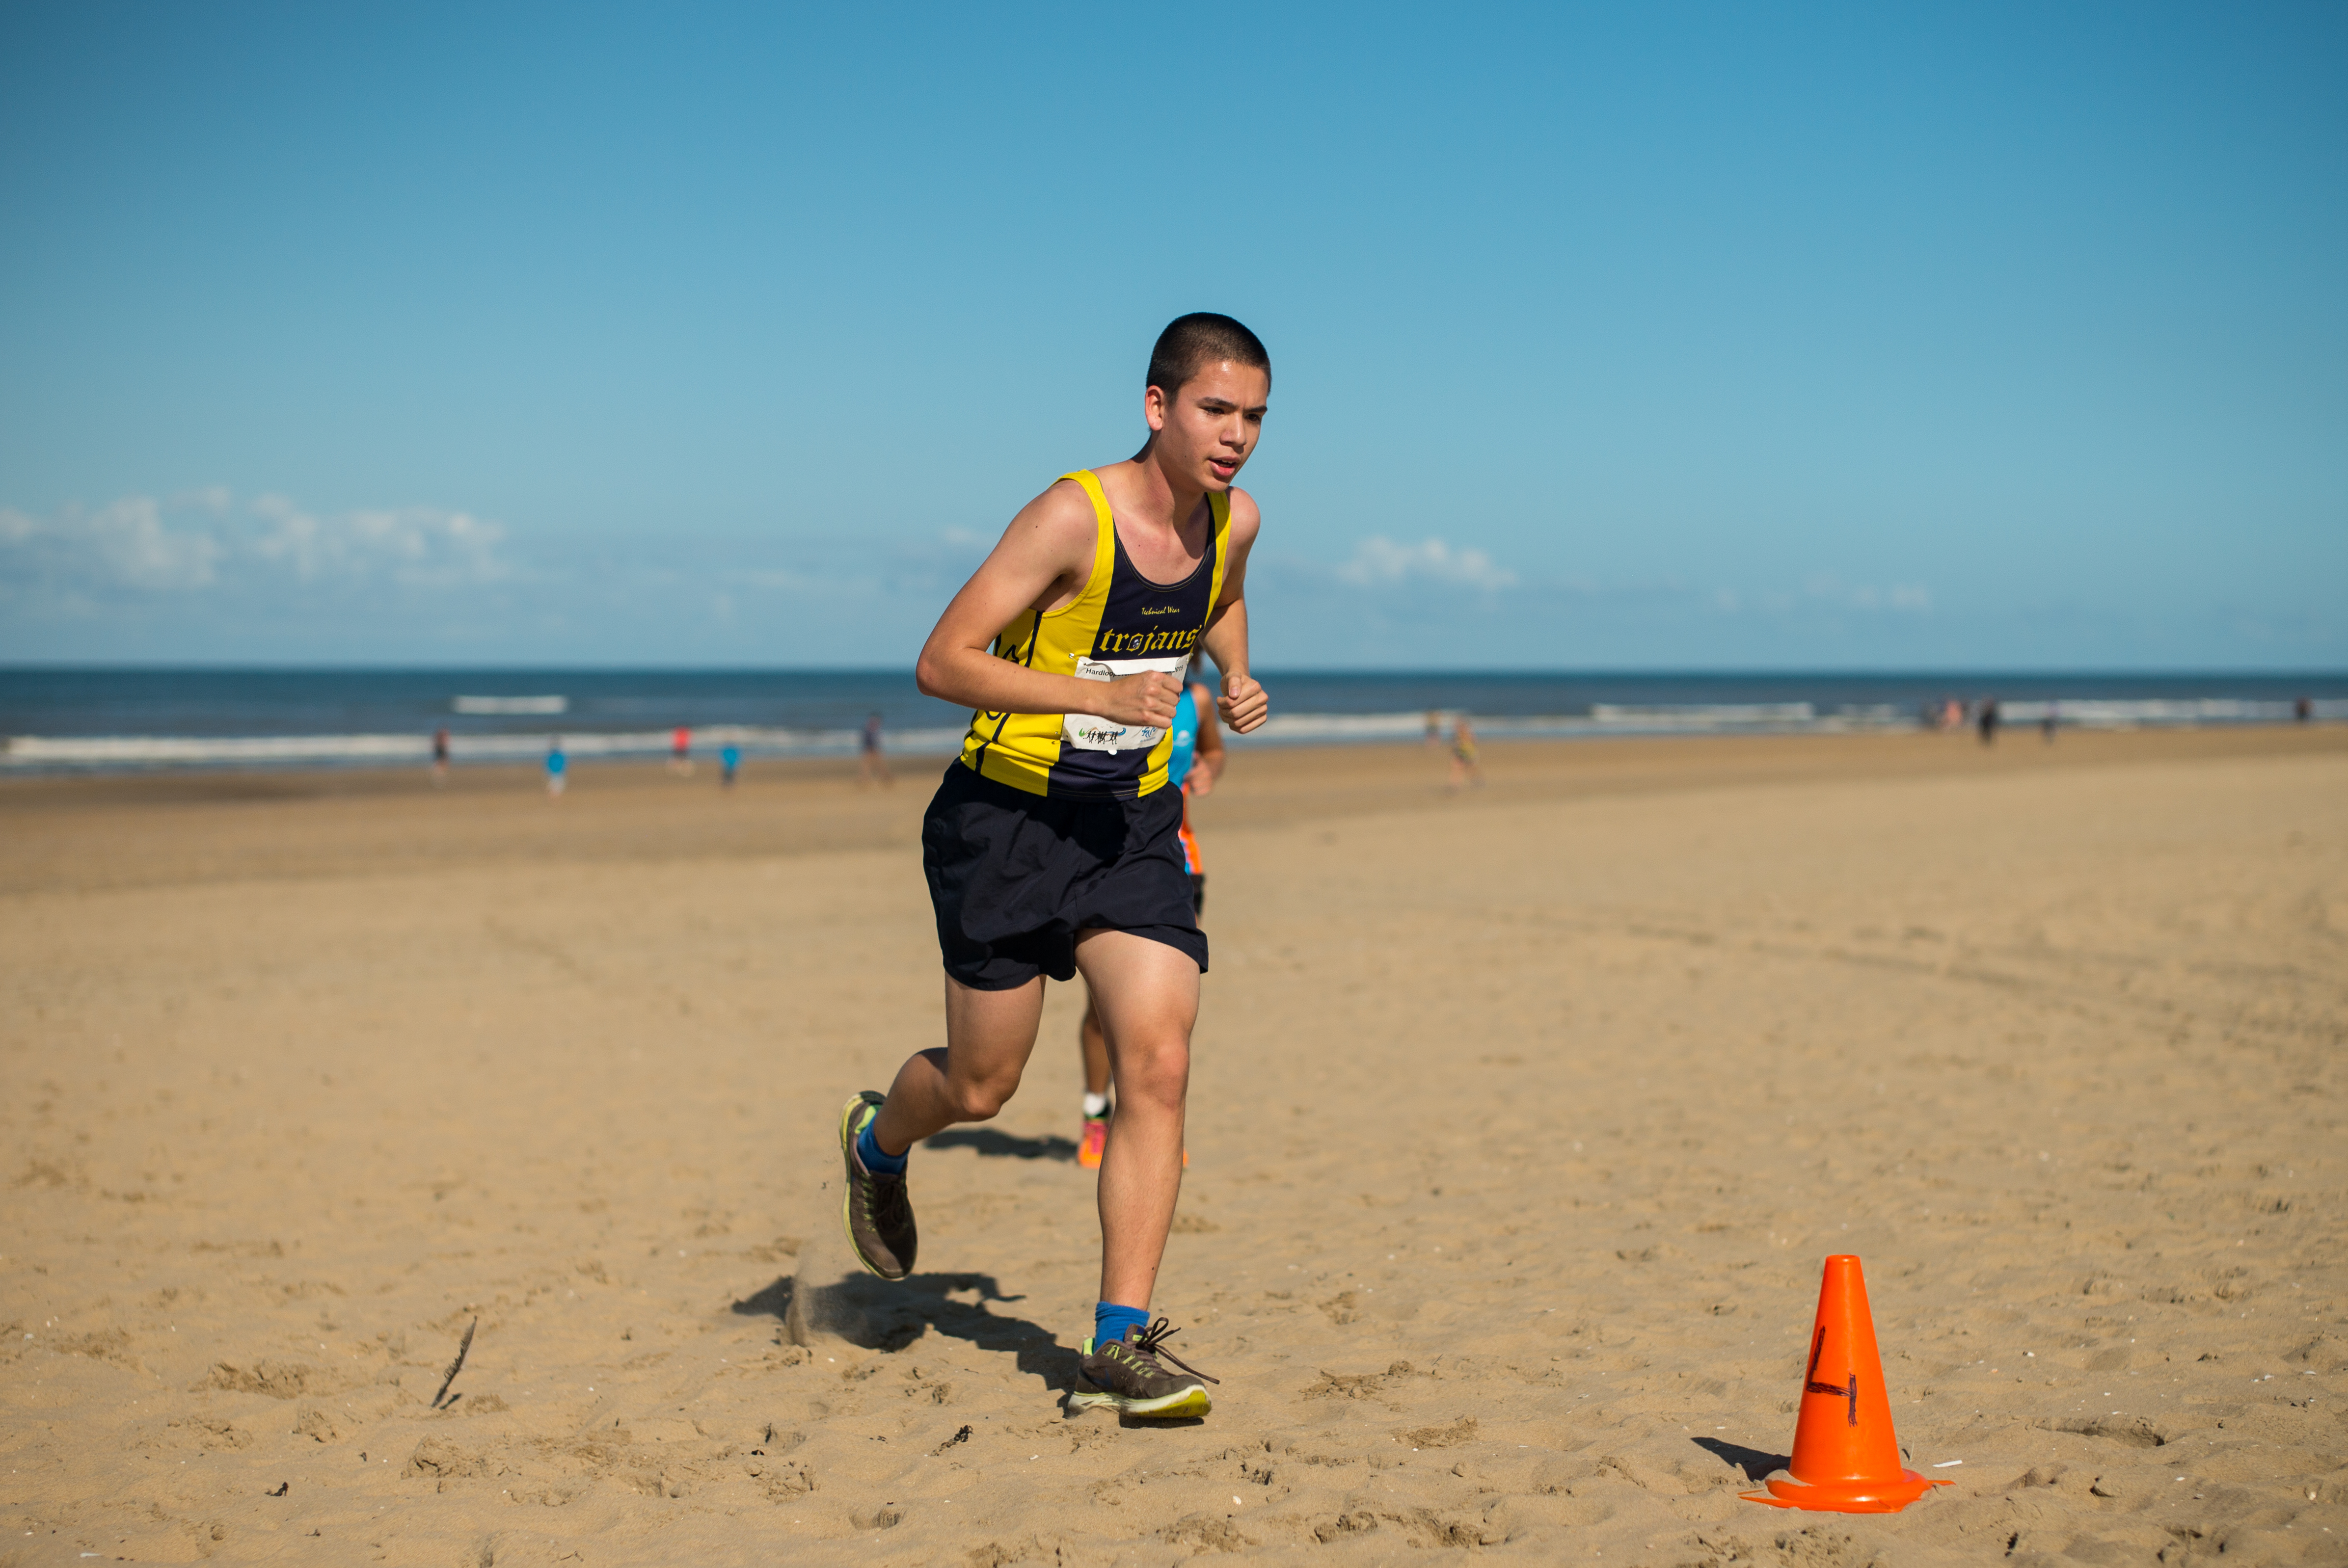
beach, sea, sand, person, running, jogging, sports, endurance, athletics, physical exercise, human action, ultramarathon